Bradley McDougald

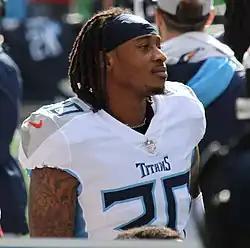
McDougald with the Tennessee Titans in 2021

Bradley McDougald (born November 15, 1990) is an American former professional football safety. He played college football at Kansas and was signed by the Kansas City Chiefs as undrafted free agent in 2013. He has also played for the Tampa Bay Buccaneers, Seattle Seahawks, New York Jets, Tennessee Titans and Jacksonville Jaguars.